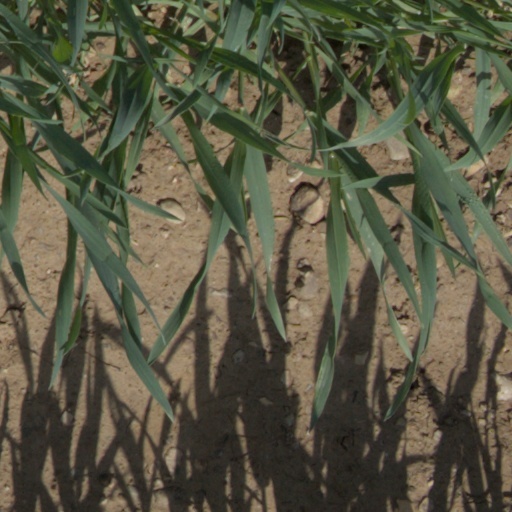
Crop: wheat